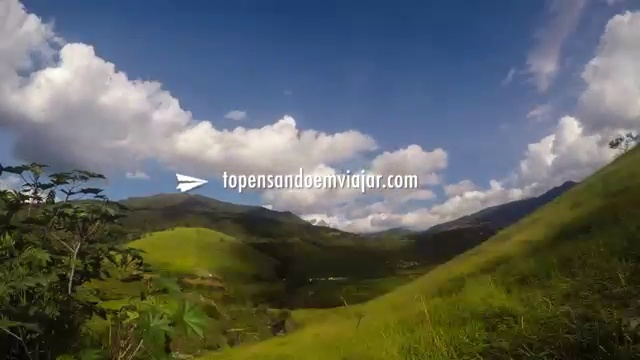
Fire: no
Smoke: no